Pallikaranai Marsh

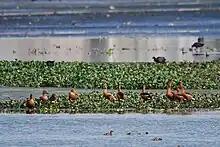
Rare fulvous whistling ducks at Pallikaranai marsh

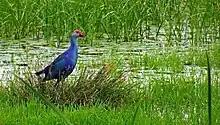
A purple swamphen in the marshland

Excess rainwater is drained into the sea through a channel called the "Oggiyam Madavu", a contiguous portion of the marsh at Oggiyam Thorapakkam draining into the Buckingham Canal, which in turn discharges into the Kovalam estuary. Locally known as "Kazhiveli" (a generic Tamil name for marshes and swamps), the marsh drained about , through two outlets, namely, the Okkiyam Madavu and the Kovalam creek. Remnant forests can be observed within the Theosophical Society campus, Guindy National Park–IIT complex and the Nanmangalam Reserve Forest.